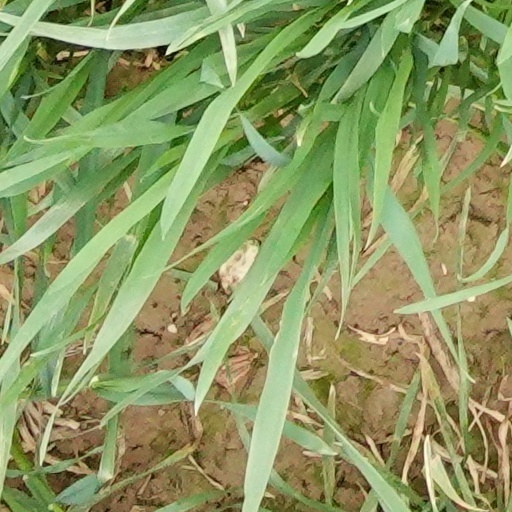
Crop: wheat